Téada

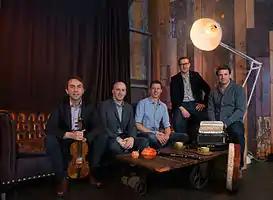
Téada in 2015

Téada is an Irish traditional music band. The band's name is Irish for "strings". The five members of the band are fiddle player Oisín Mac Diarmada, button accordion player Paul Finn, Damien Stenson performs on flute, Seán Mc Elwain switches between the bouzouki and guitar and bodhrán player Tristan Rosenstock.